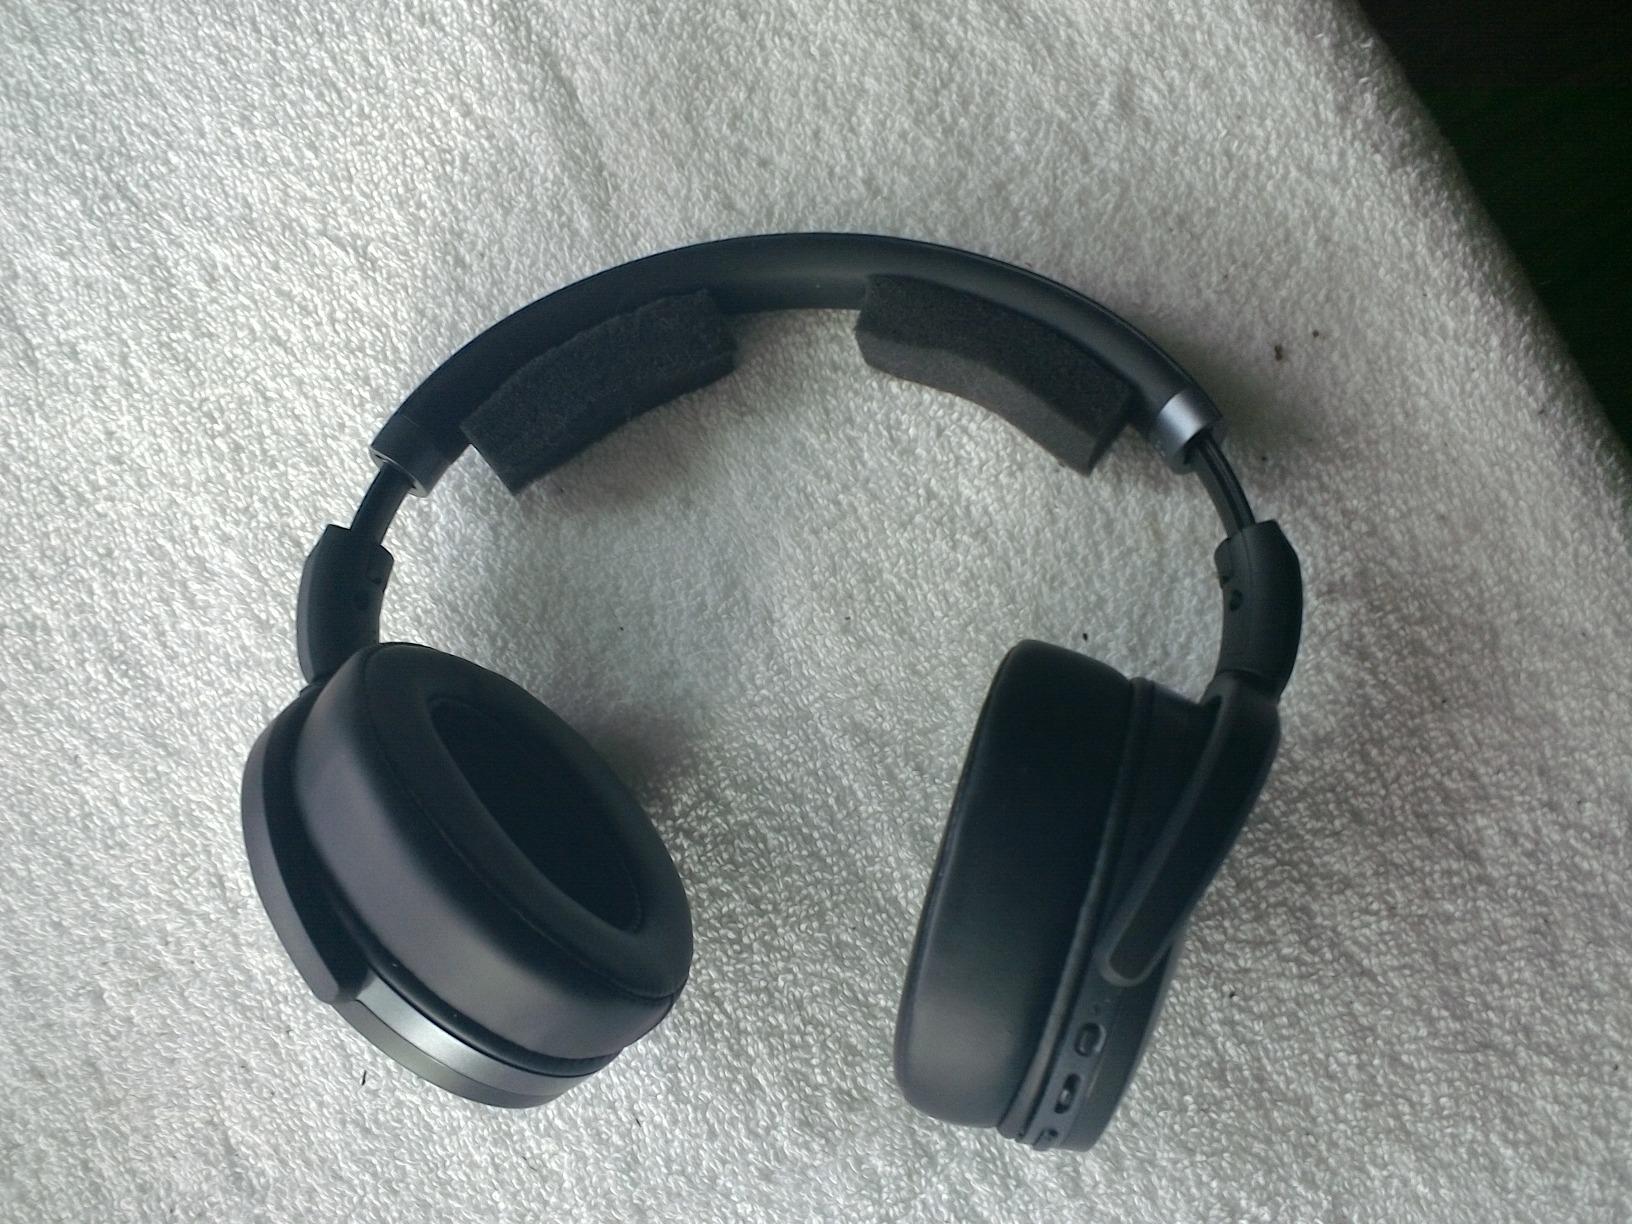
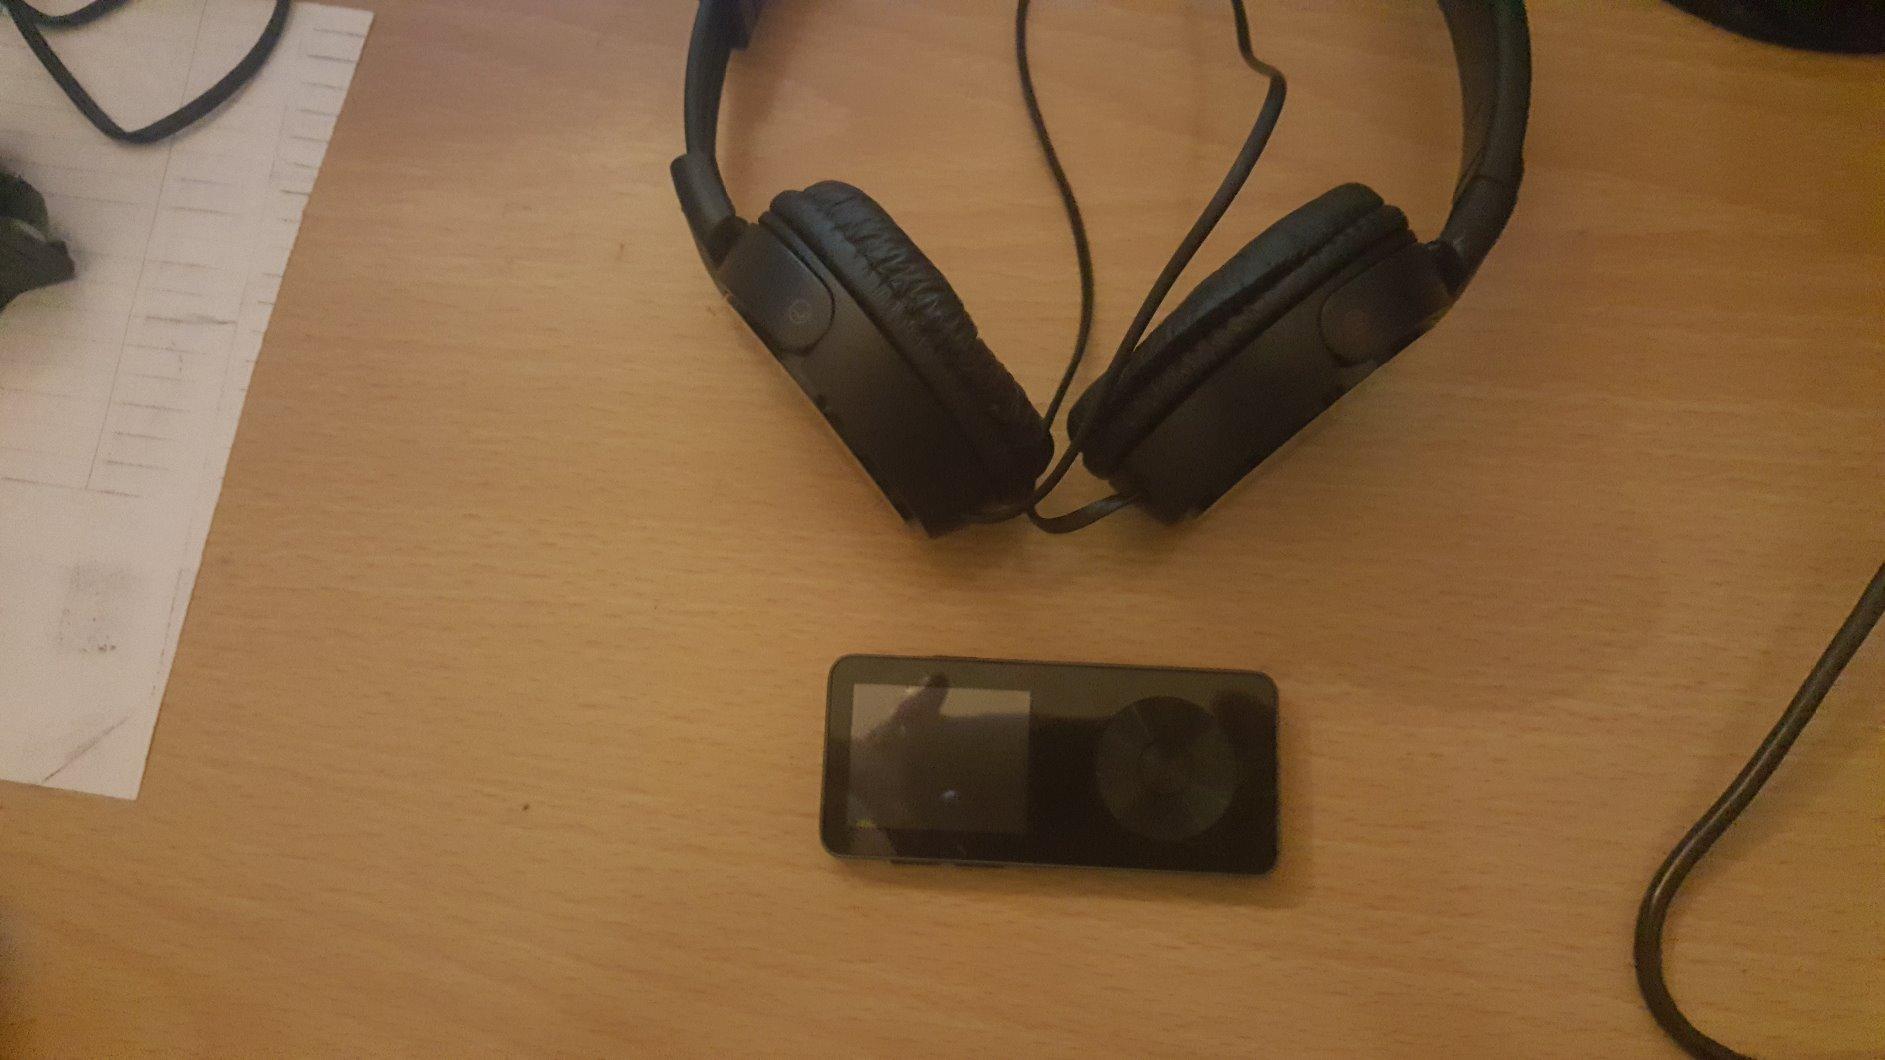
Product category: headphones
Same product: no